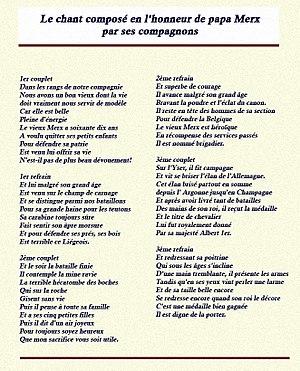
Chant composé en l'honneur de Papa Merx - 1915
Papa Merx, de son vrai nom Pierre Louis V. Barthélemy Merx, né à Liège, le 27 janvier 1849 et mort à Herstal, le 7 mars 1938 est un héros national belge de la Première Guerre mondiale. Doyen des volontaires de guerre, il s'engage à 65 ans, en août 1914, et combattra en première ligne durant toute la durée du conflit.